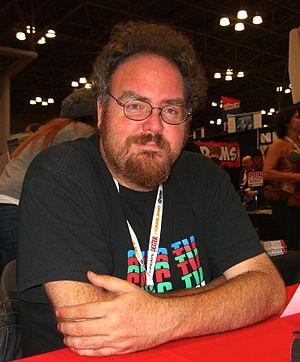
Collider est un site de divertissement et une chaîne YouTube fondés par Steve Weintraub en juillet 2005 et février 2007. Il a été acheté en janvier 2015 par Complex. En 2012, Weintraub a été nominé pour un prix de la presse par l'International Cinematographers Guild pour son travail sur Collider.com.